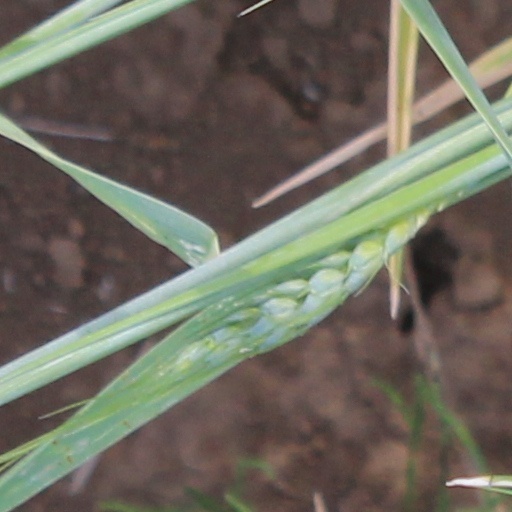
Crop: wheat